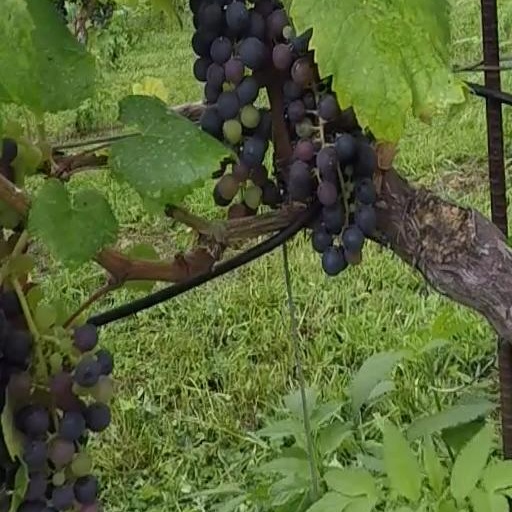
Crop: grape